Alexander Brailowsky

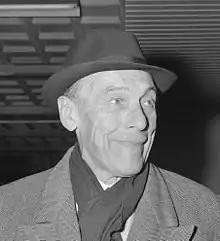

Alexander Brailowsky (16 February 1896 – 25 April 1976) was a Russian and French pianist who specialised in the works of Frédéric Chopin.